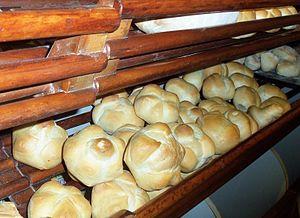
La michetta est un type de petit pain rond soufflé italien traditionnellement originaire de Milan et connu dans d'autres régions d'Italie sous le nom de rosetta.